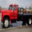
Label: pickup_truck